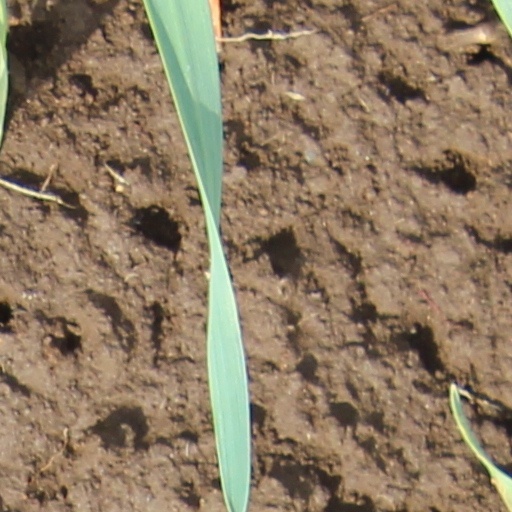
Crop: wheat